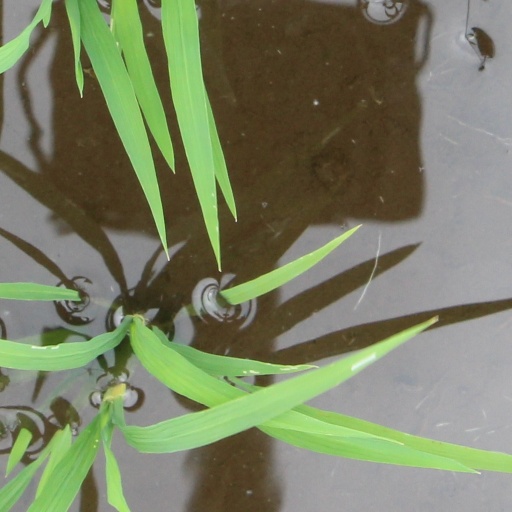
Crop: rice